Domagoj Bešlić

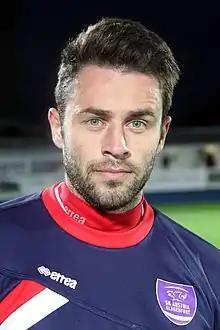
Bešlić in 2015

Domagoj Bešlić (born 1 December 1990 in Zagreb) is a Croatian football player currently playing for SV Strass.